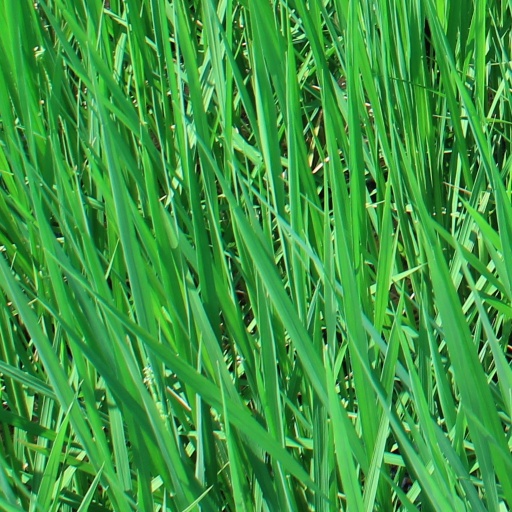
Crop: rice